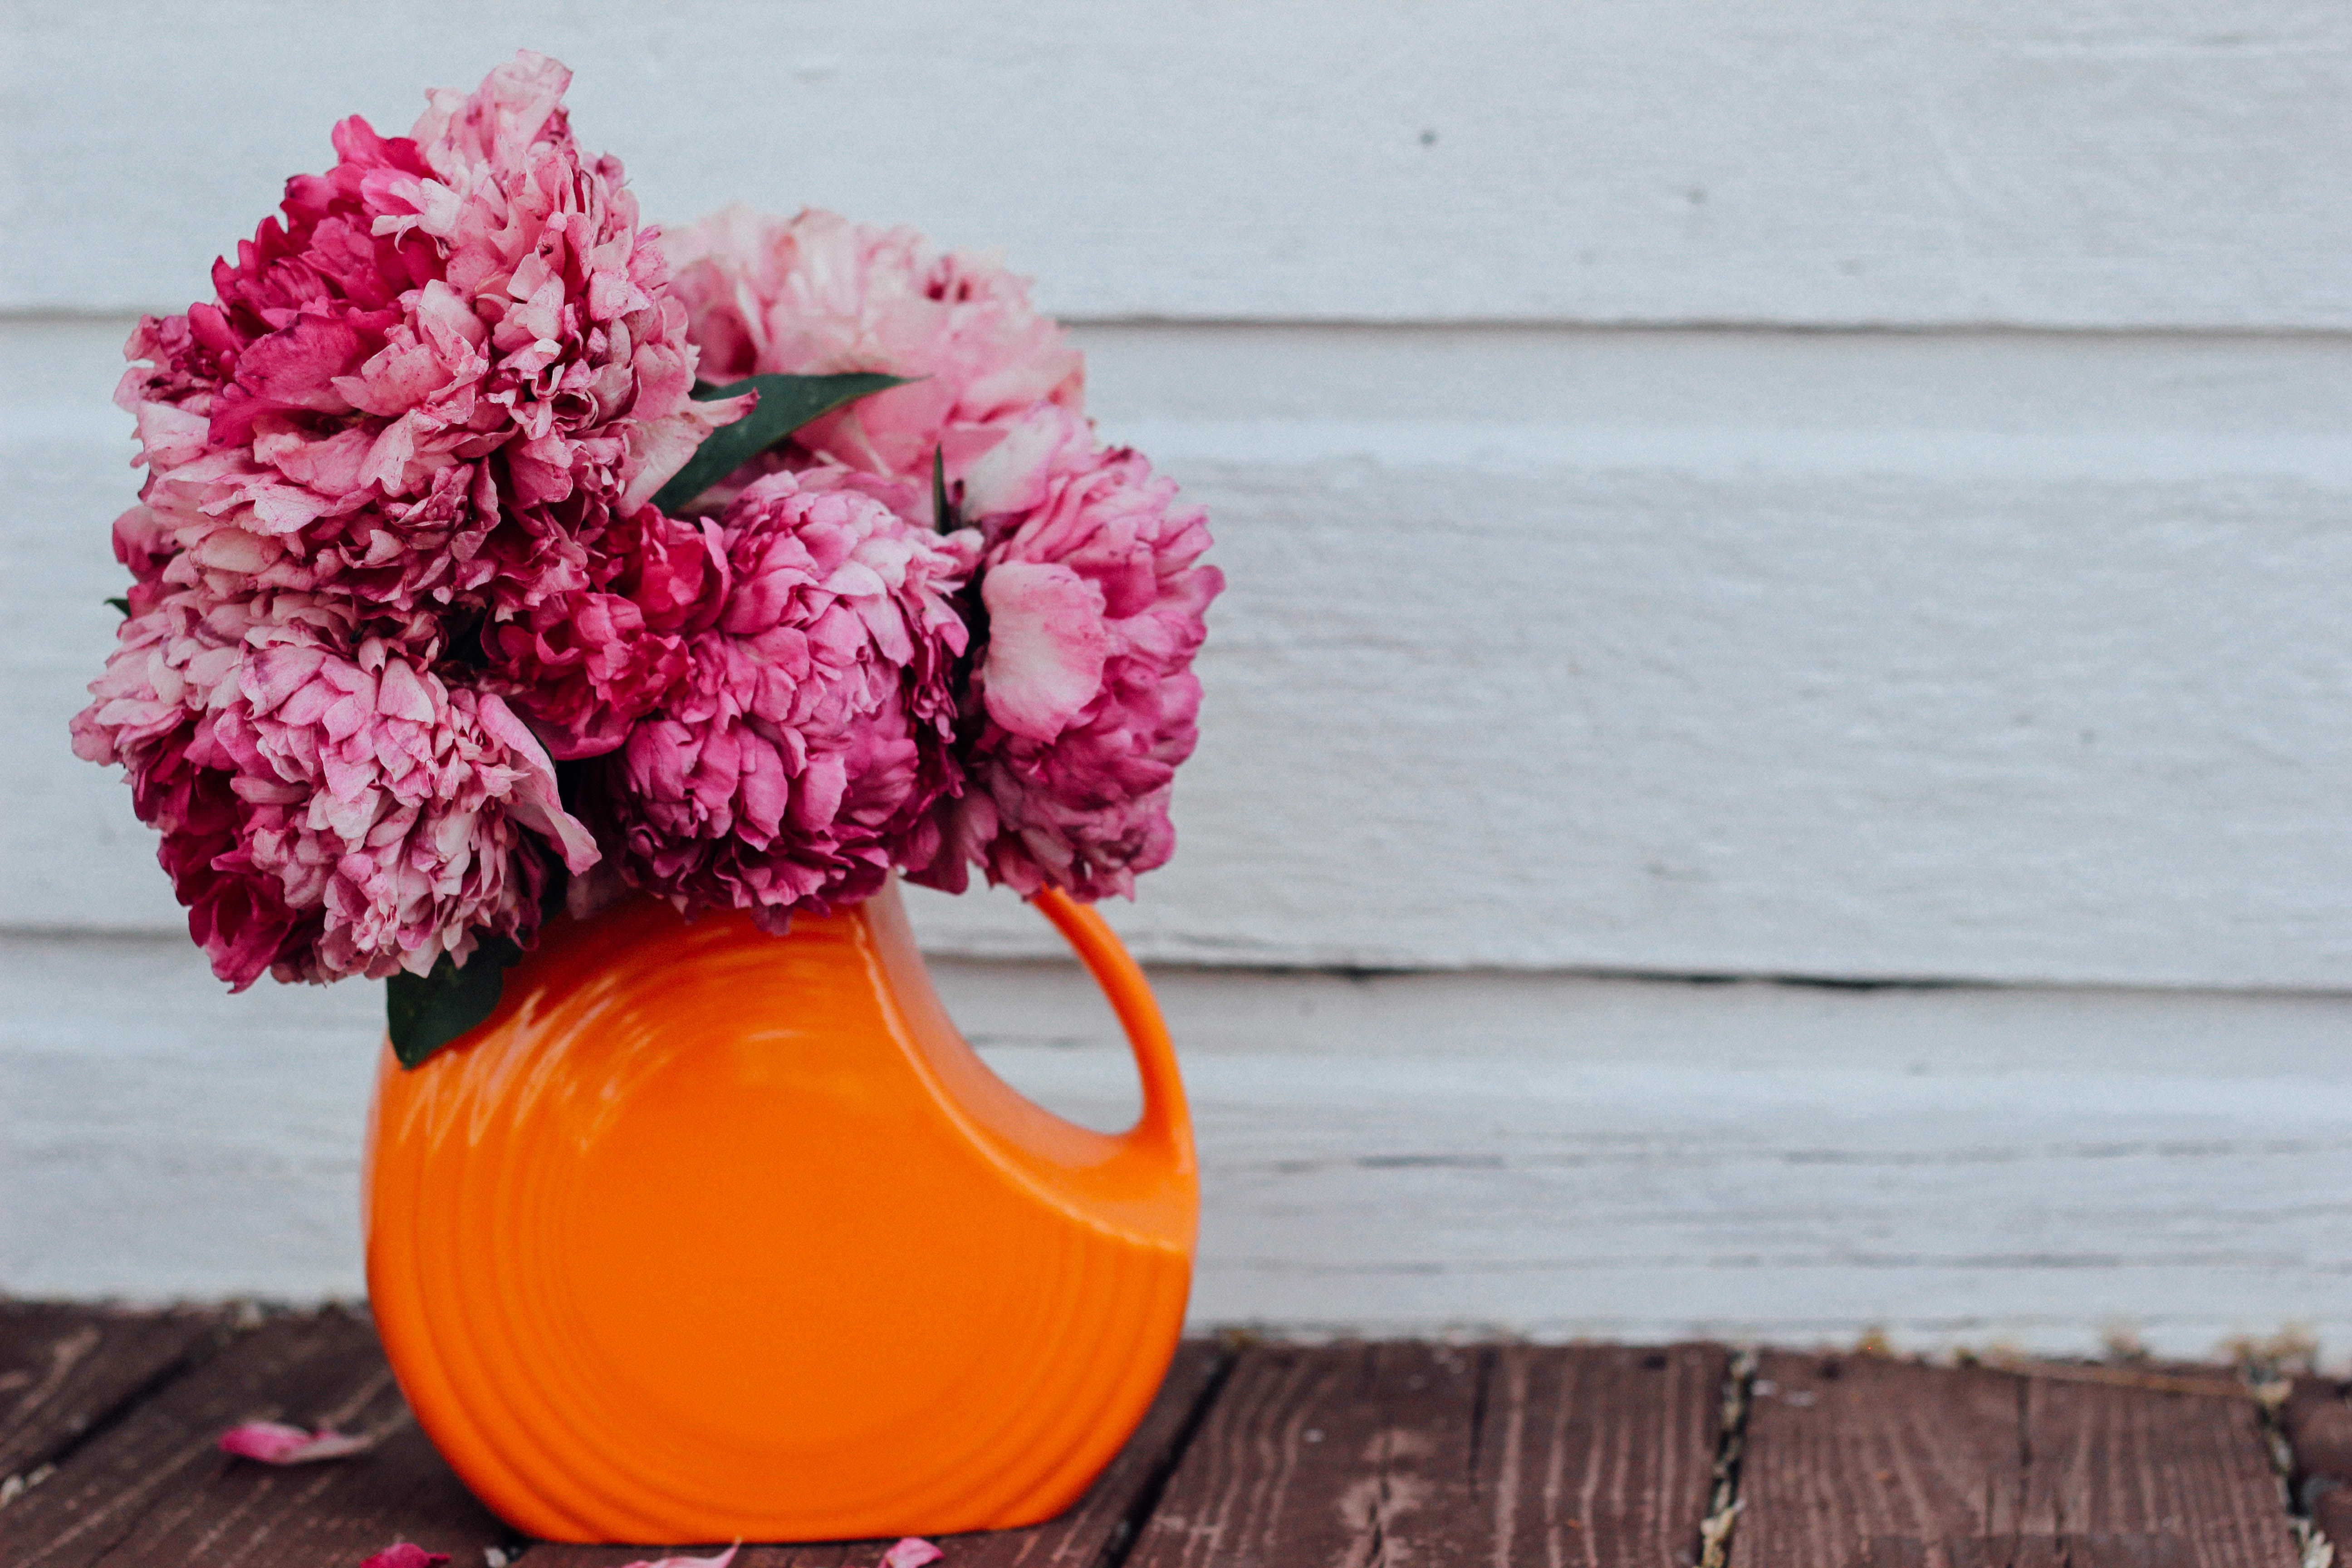
blossom, plant, texture, flower, petal, bloom, rustic, summer, vase, decoration, spring, red, colourful, color, blooming, colorful, yellow, pink, flora, still life, flower arrangement, flowers, petals, bright, beautiful, floristry, flowering plant, wooden planks